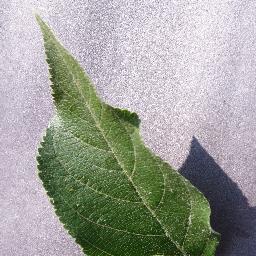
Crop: apple
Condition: healthy